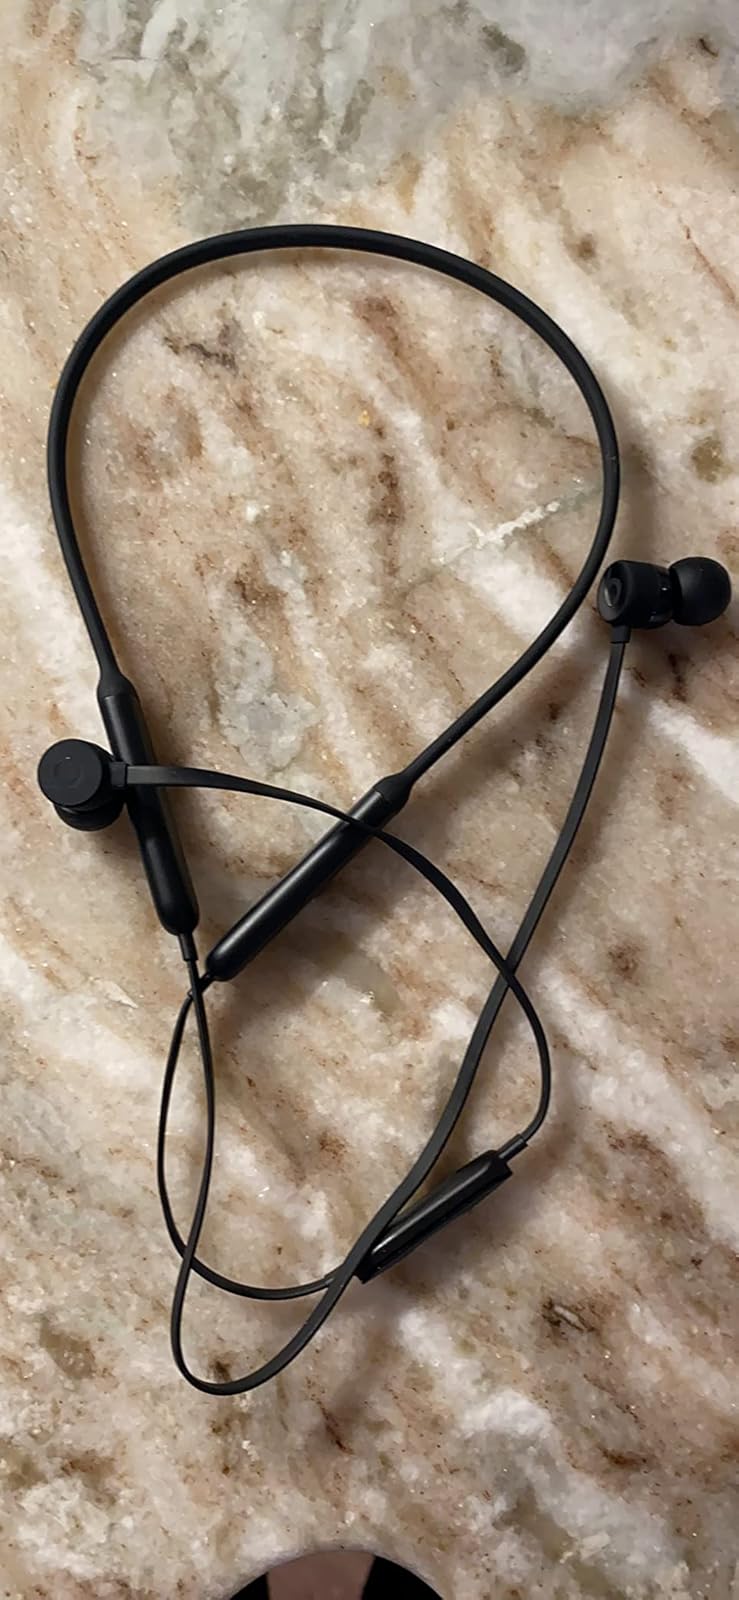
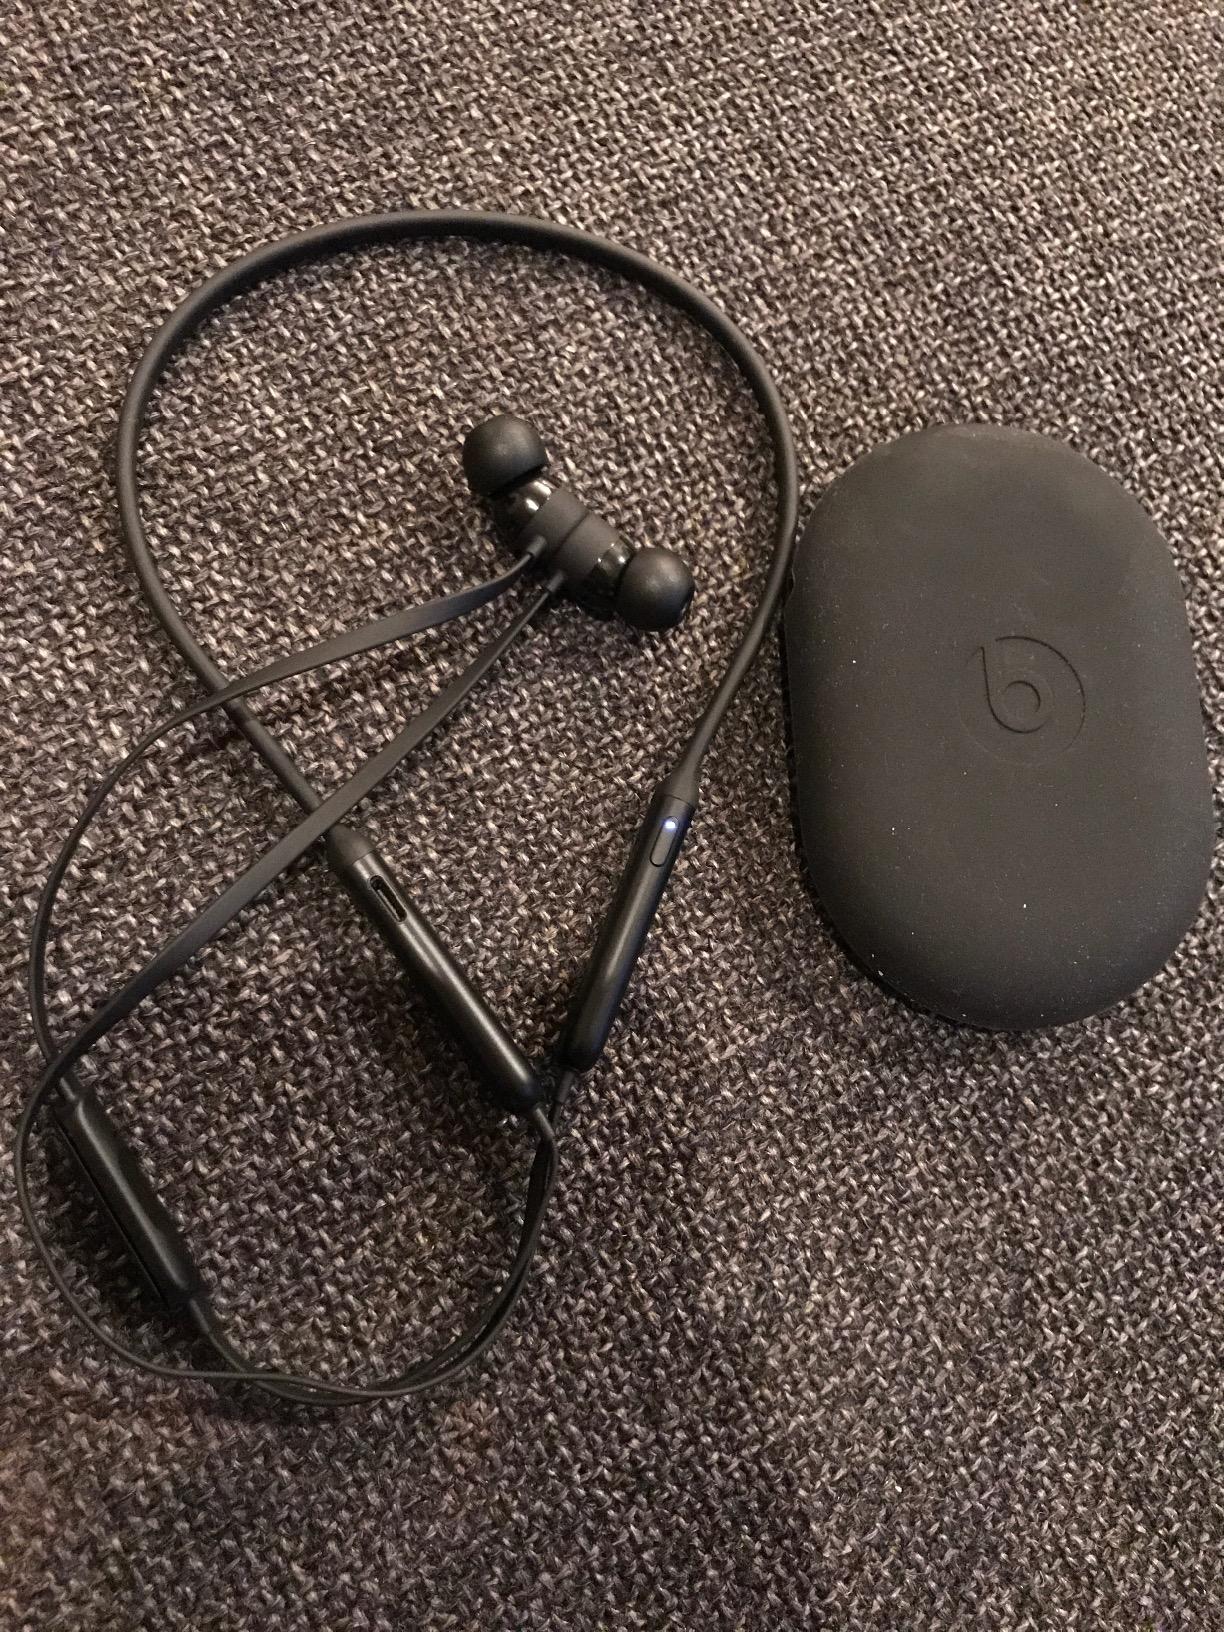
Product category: headphones
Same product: yes